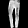
Label: Trouser